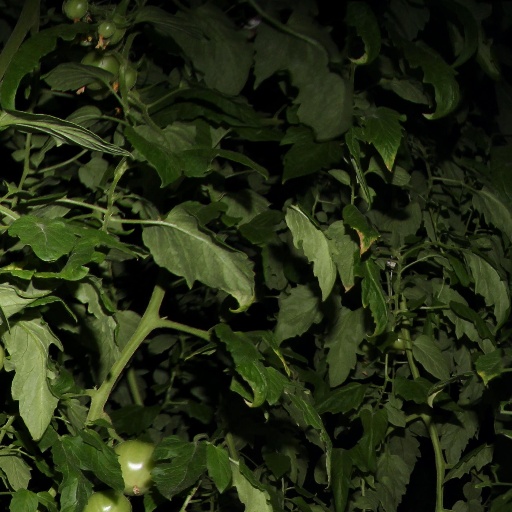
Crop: tomato